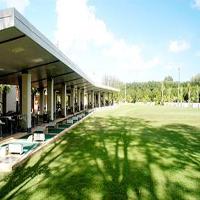
Weather: sun or clear